Burnham Abbey

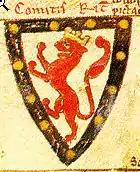
Arms of the founder, Richard, Earl of Cornwall, as drawn by his contemporary Matthew Paris

The abbey was founded in 1265/6 by Richard, Earl of Cornwall, styled King of the Romans, the brother of King Henry III. Richard endowed it with several manors, including the manor of Burnham, and 'land appurtenant to the manor of Cippenham with a mill, fishery and other rights'. The abbey was situated about a half mile from Burnham. A complaint was made shortly after the foundation that Richard had diverted a watercourse to the abbey that had been used by a nearby village and that he also had given of common land to the monastery. It is unknown whether this issue was resolved.